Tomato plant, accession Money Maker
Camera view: vertical (180 deg); turntable rotation: 0 degrees
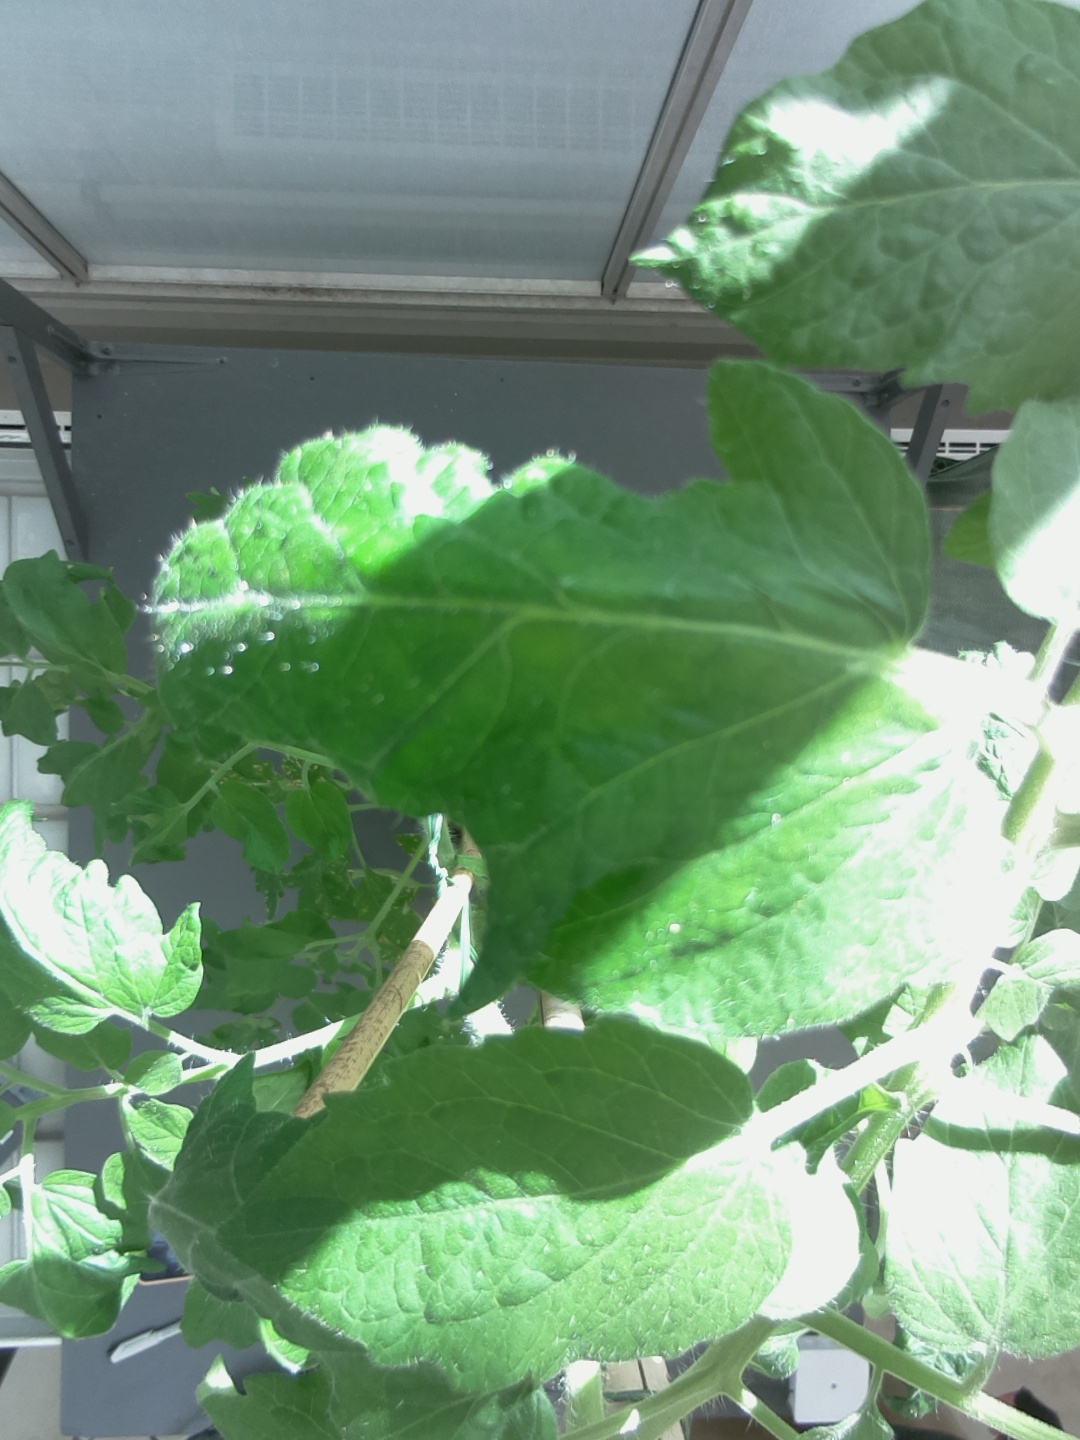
BBCH growth stage 70: Fruits at the main stem or branches visibles